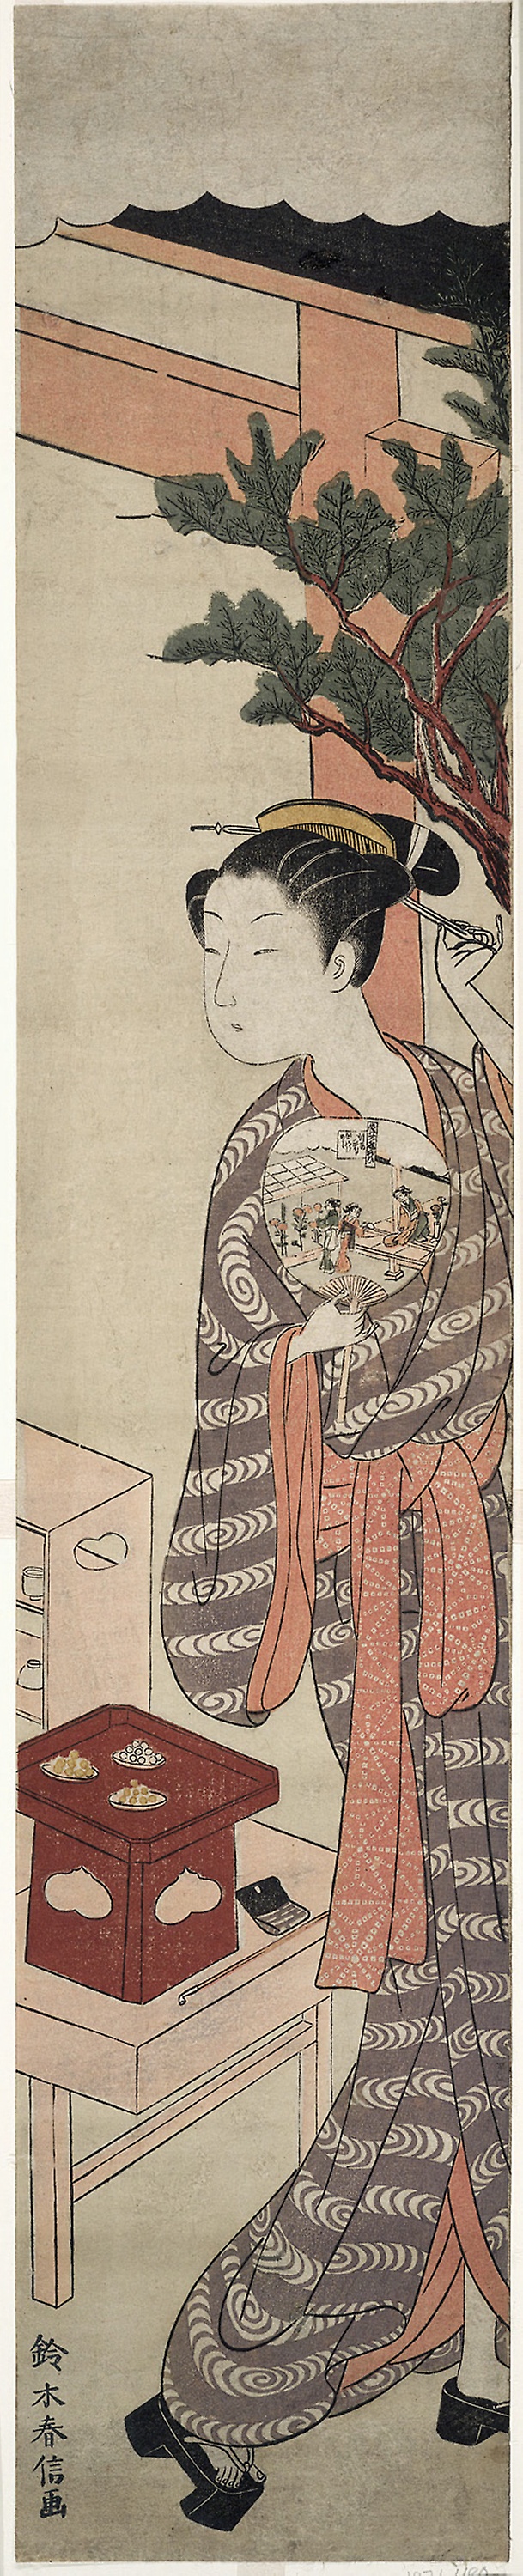
art, illustration, poster, printmaking, visual arts, artwork